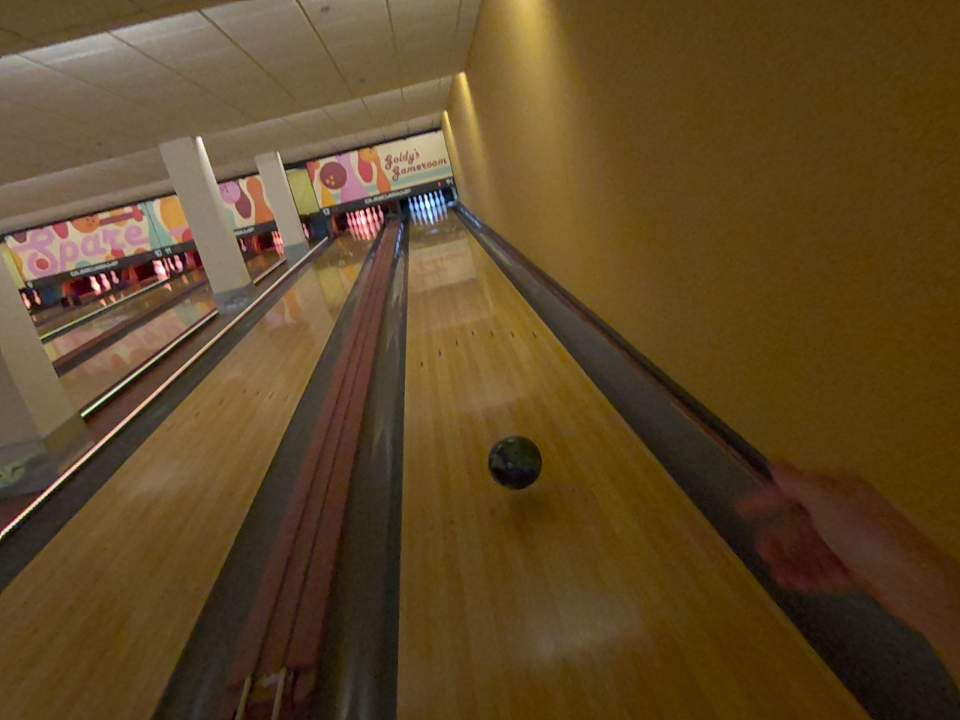
Object: bowling_ball